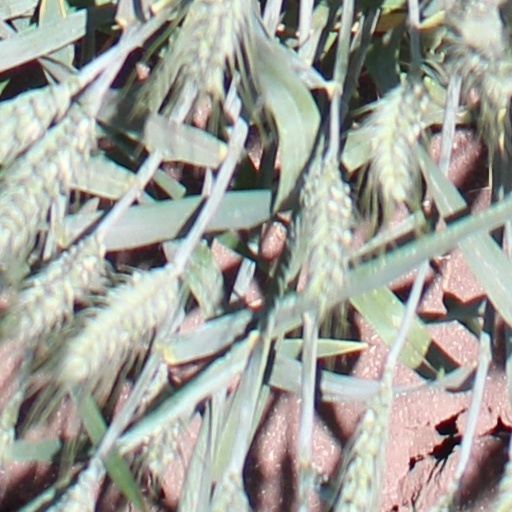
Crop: wheat